Headland, Hartlepool

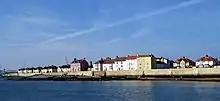
Hartlepool Headland showing the town wall built in the Middle Ages.

Headland is a civil parish in the Borough of Hartlepool, County Durham, England. The parish covers the old part of Hartlepool and nearby villages.